Almo Collegio Capranica

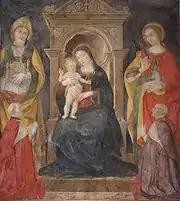
Madonna with child and saints by Antoniazzo Romano, Chapel, Almo Collegio Capranica

The Capranica College is located in the Piazza Capranica, in the Colonna district. The Capranica family made their fortunes under Pope Martin V (Oddone Colonna). Domenico Capranica (1400-1458), was a cardinal and a humanist. Upon the death of Martin V, conflict arose between the rival Colonna and Orsini families. Capranica, who was often away on assignments for the papacy, found his home stripped and decided to build a new one.